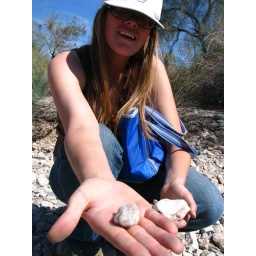
Clair in Fortune Wash outside Yuma, AZ, checkin out some rocks while collecting plant medicine.